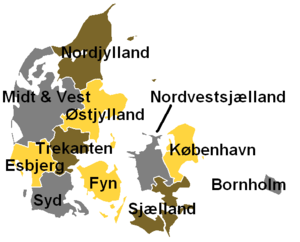
DR P4 est un réseau de onze stations de radio publiques danoises appartenant au groupe DR. DR P4 est constituée d'un programme commun, repris au niveau national, et de décrochages régionaux spécifiques.